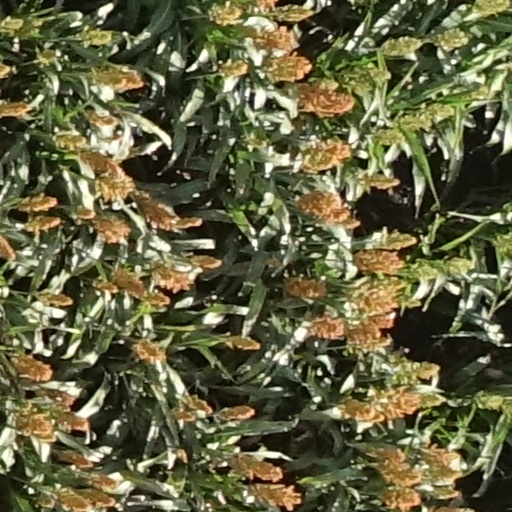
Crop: sorghum